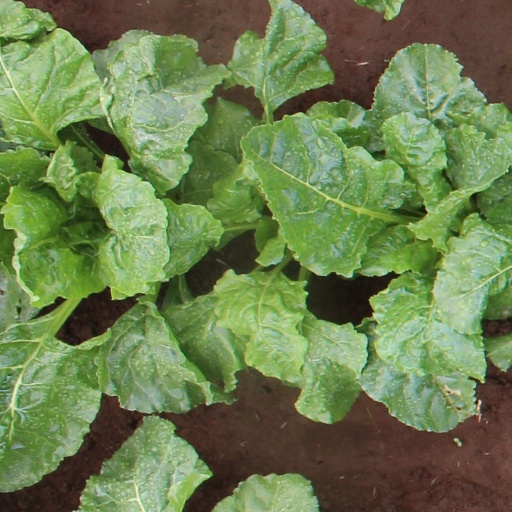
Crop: sugar beet